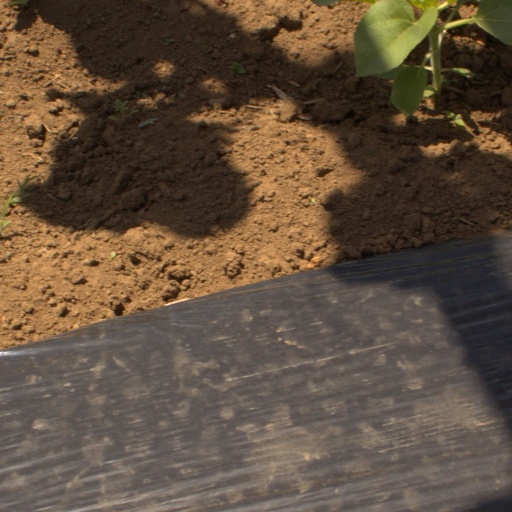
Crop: Jerusalem artichoke